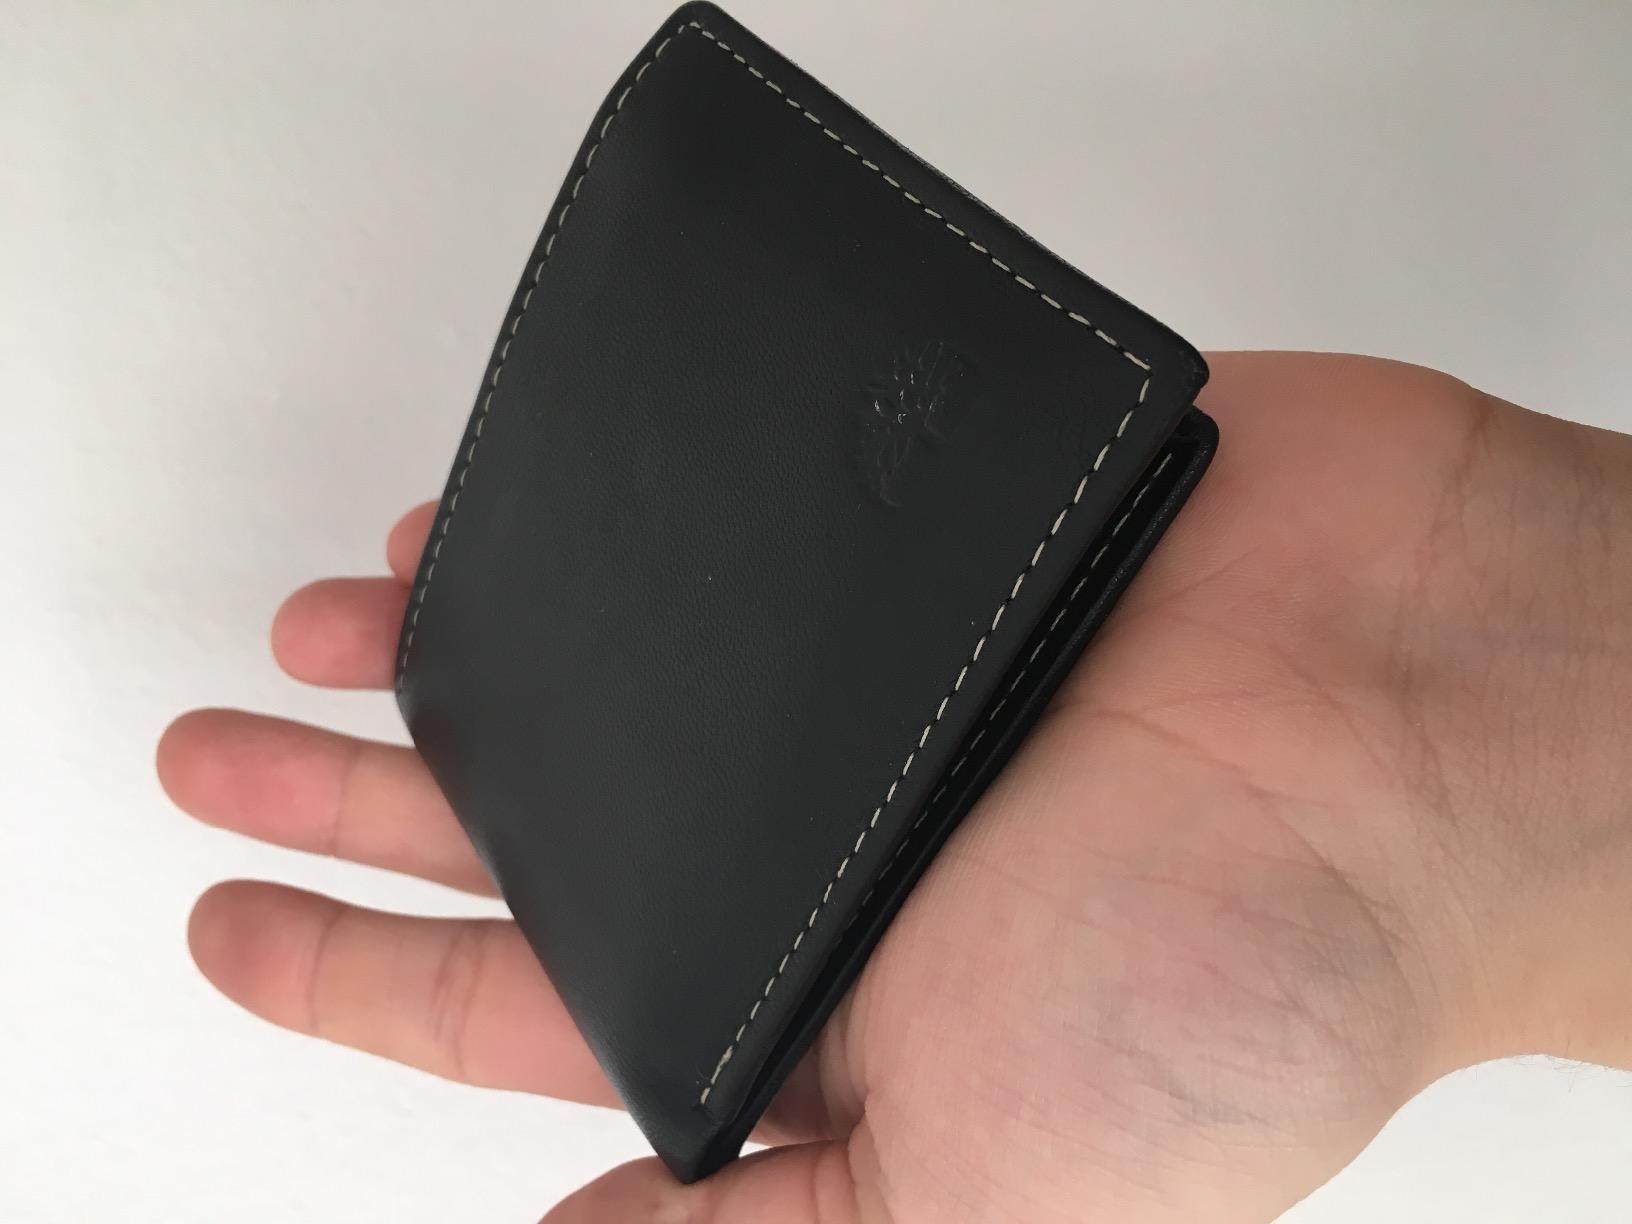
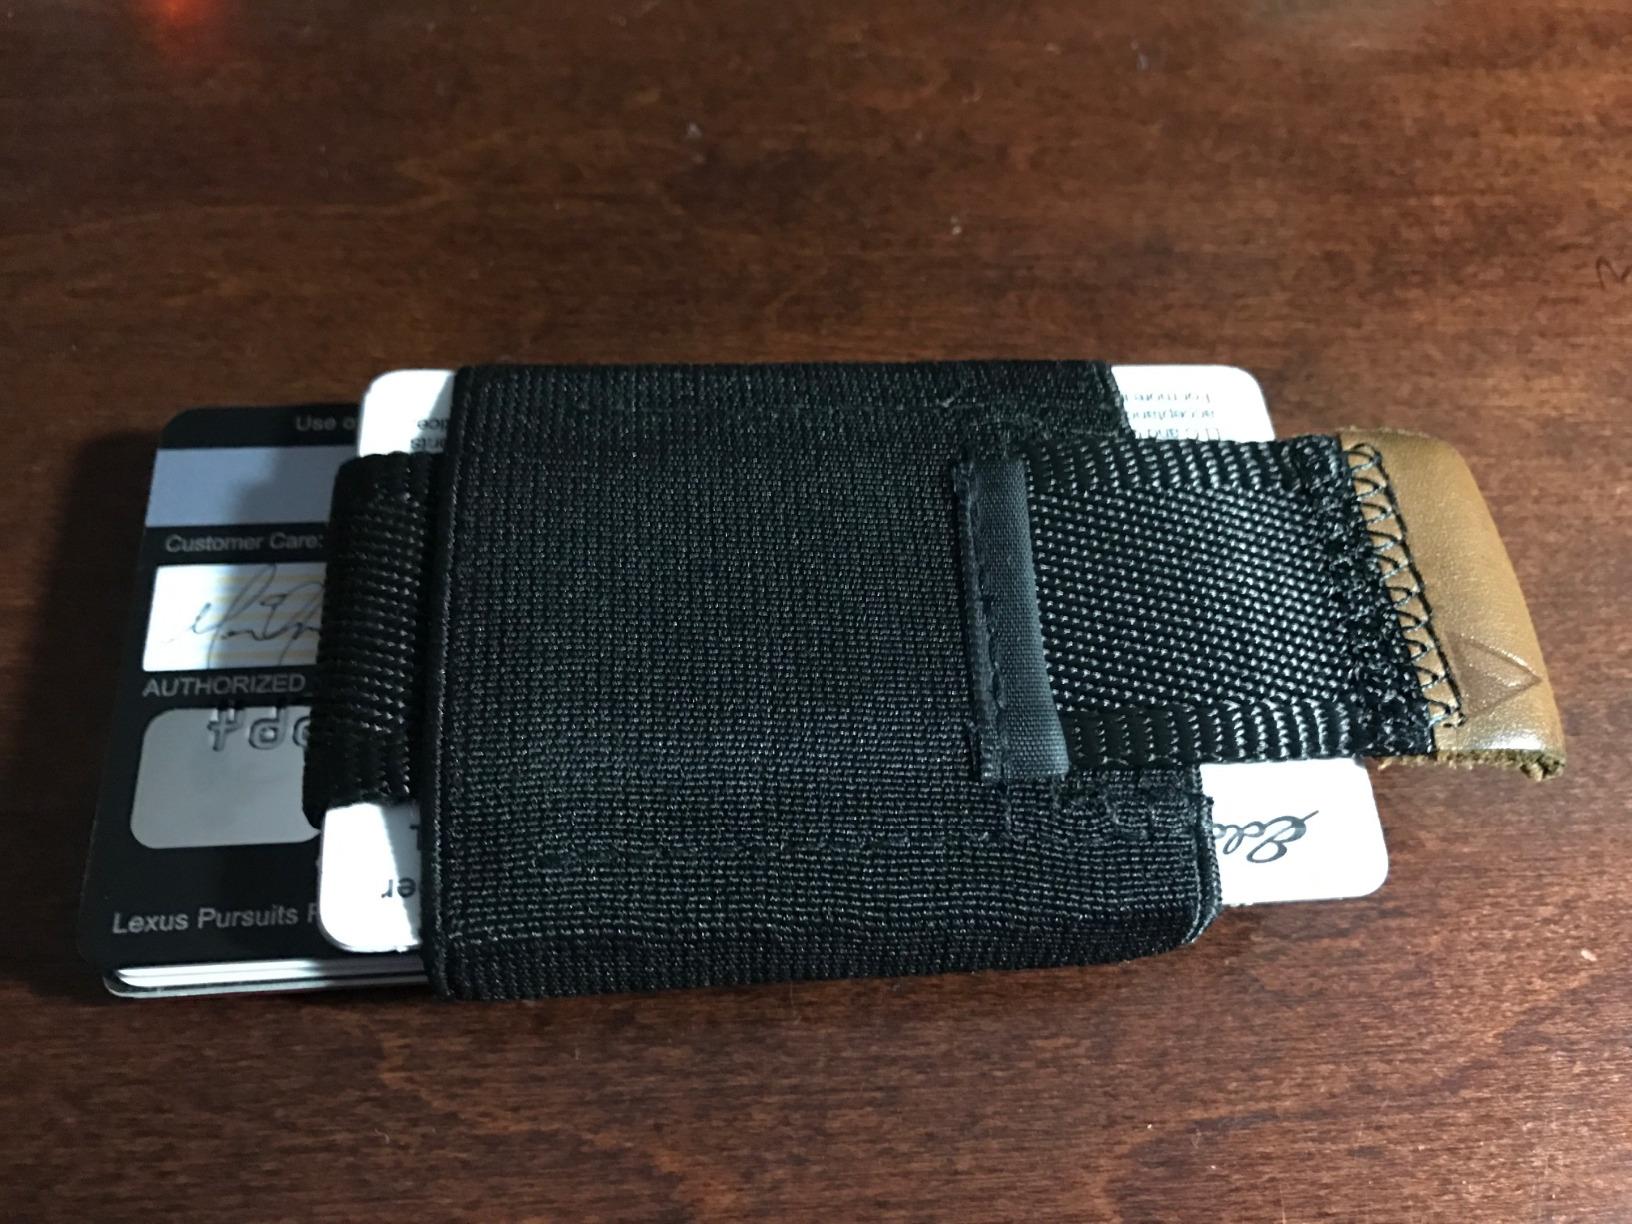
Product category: accessories_wallet
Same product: no